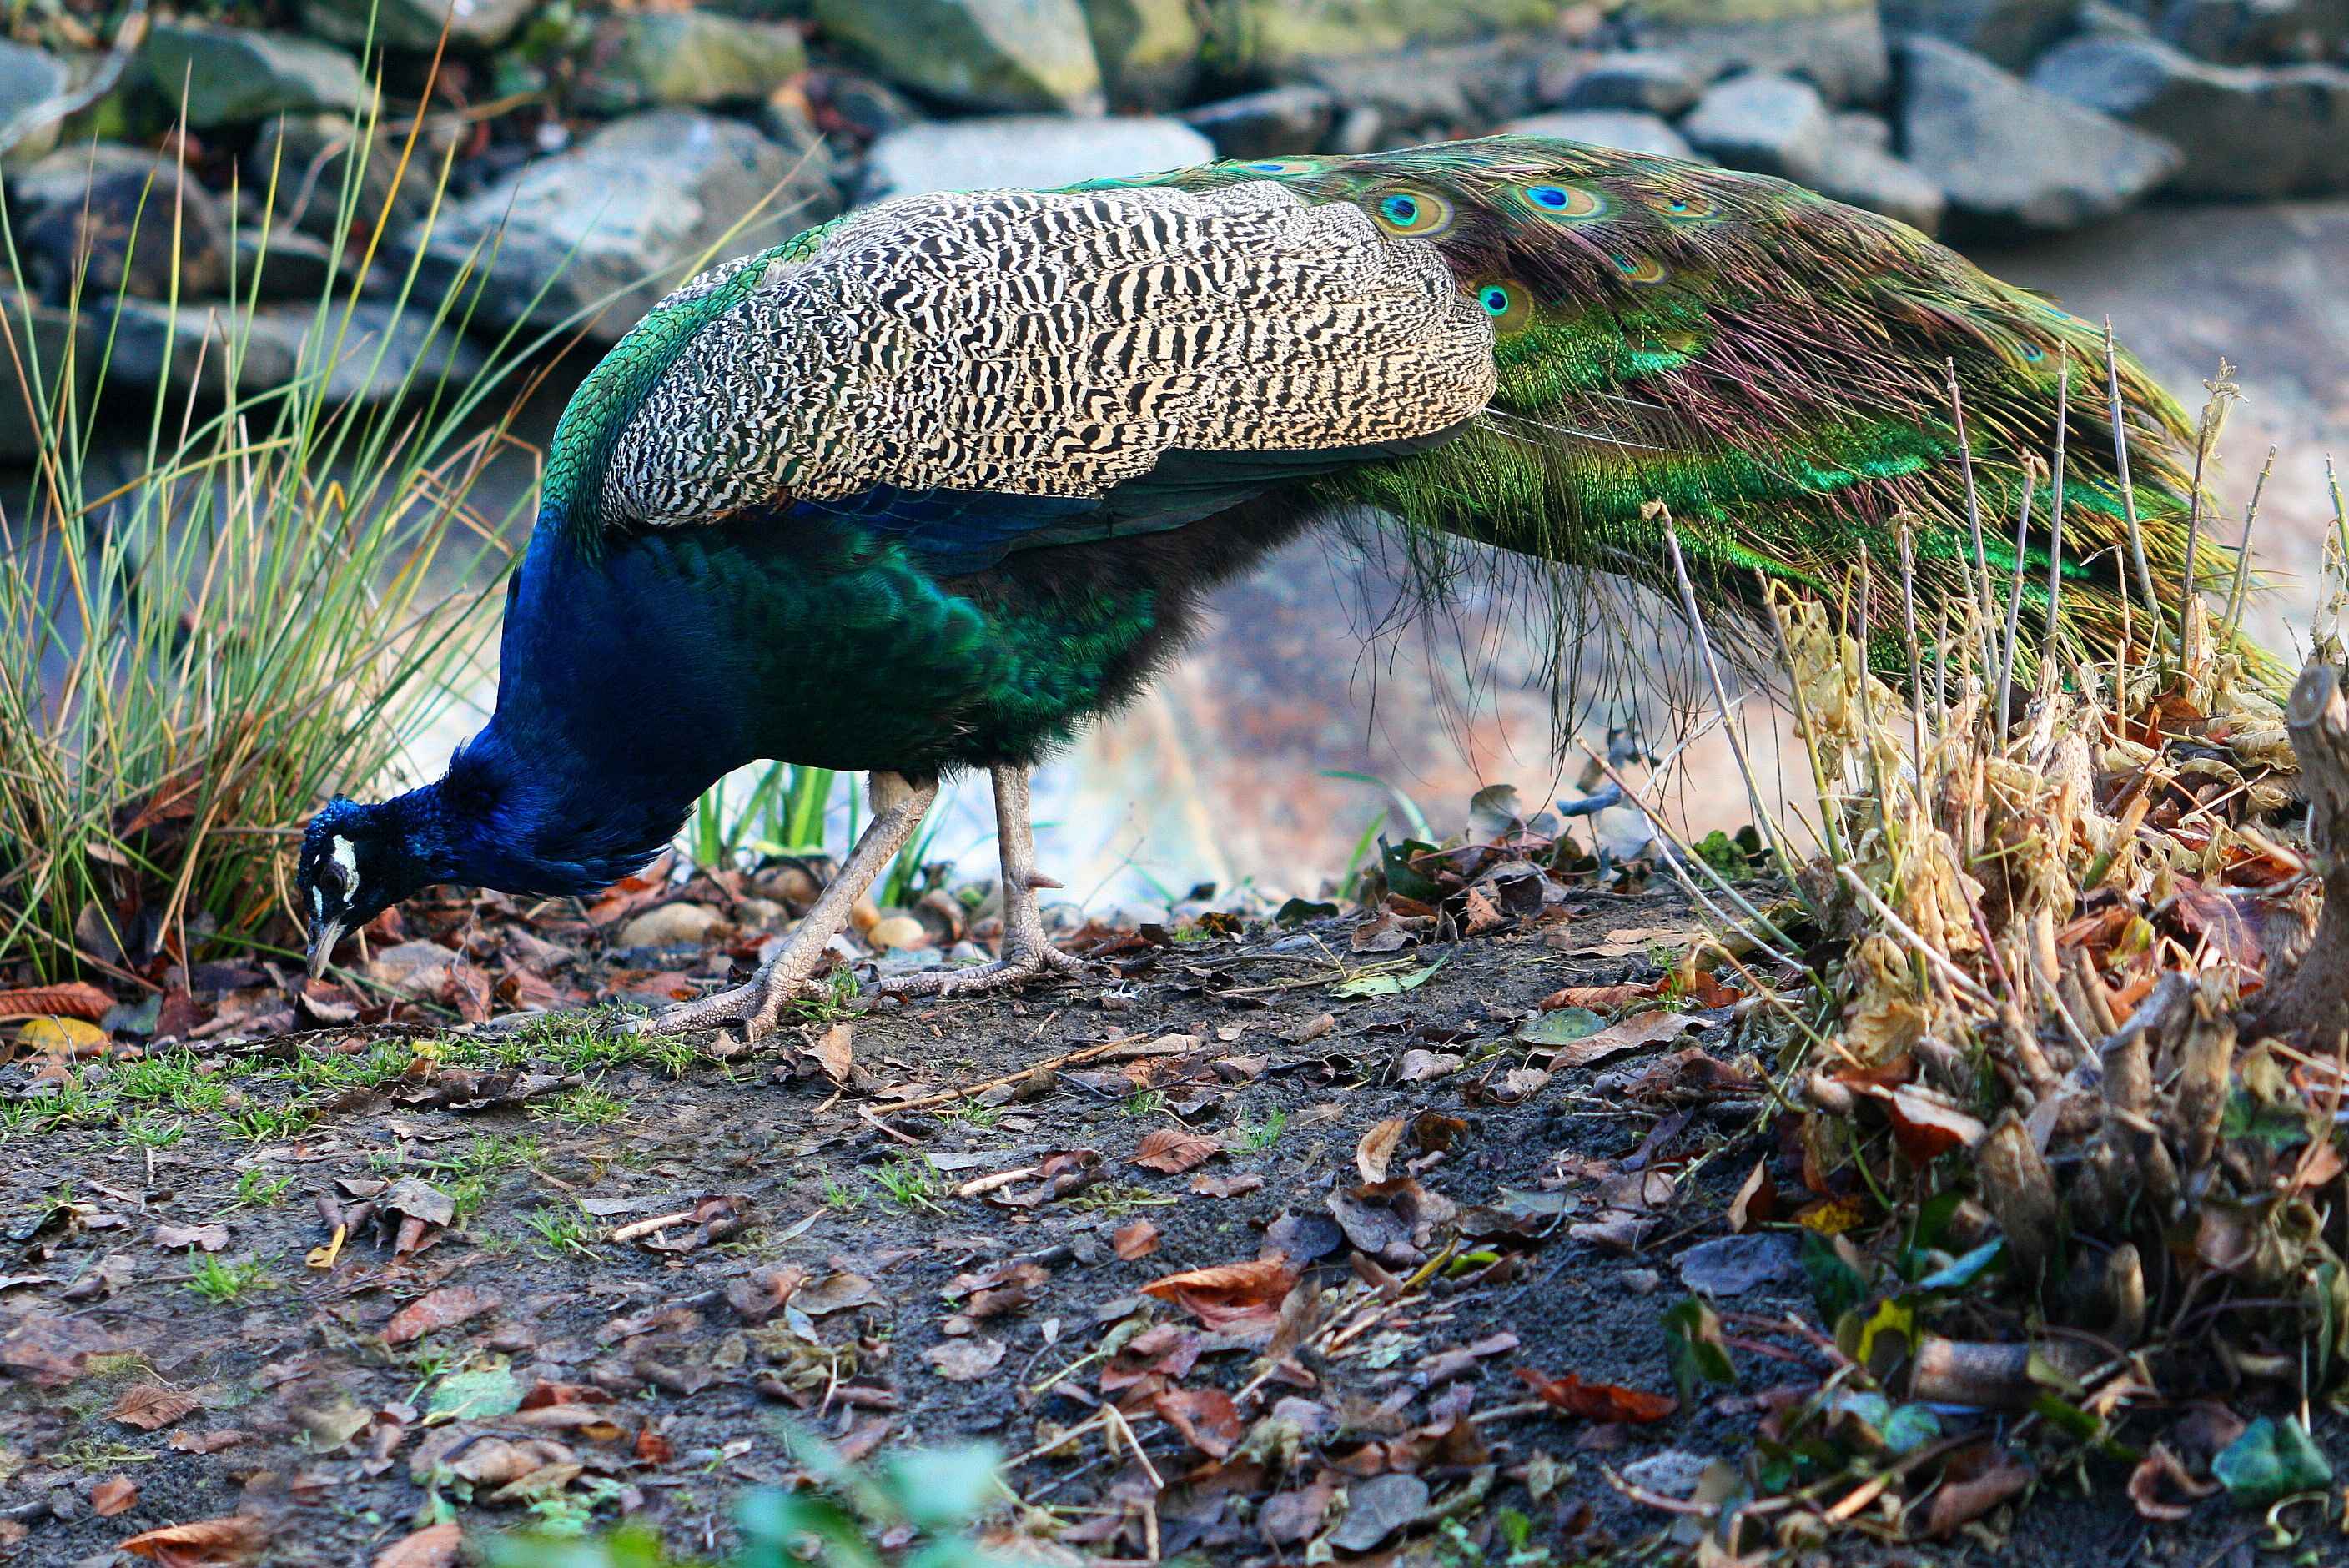
nature, bird, animal, wildlife, green, autumn, fauna, peacock, woodland, peafowl, habitat